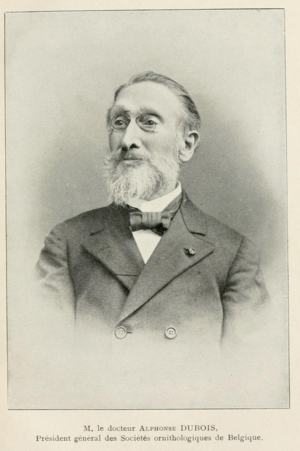
Alphonse Joseph Charles Dubois est un naturaliste belge, né le 18 octobre 1839 à Aix-la-Chapelle et mort le 1ᵉʳ juin 1920 à Coxyde-sur-Mer.